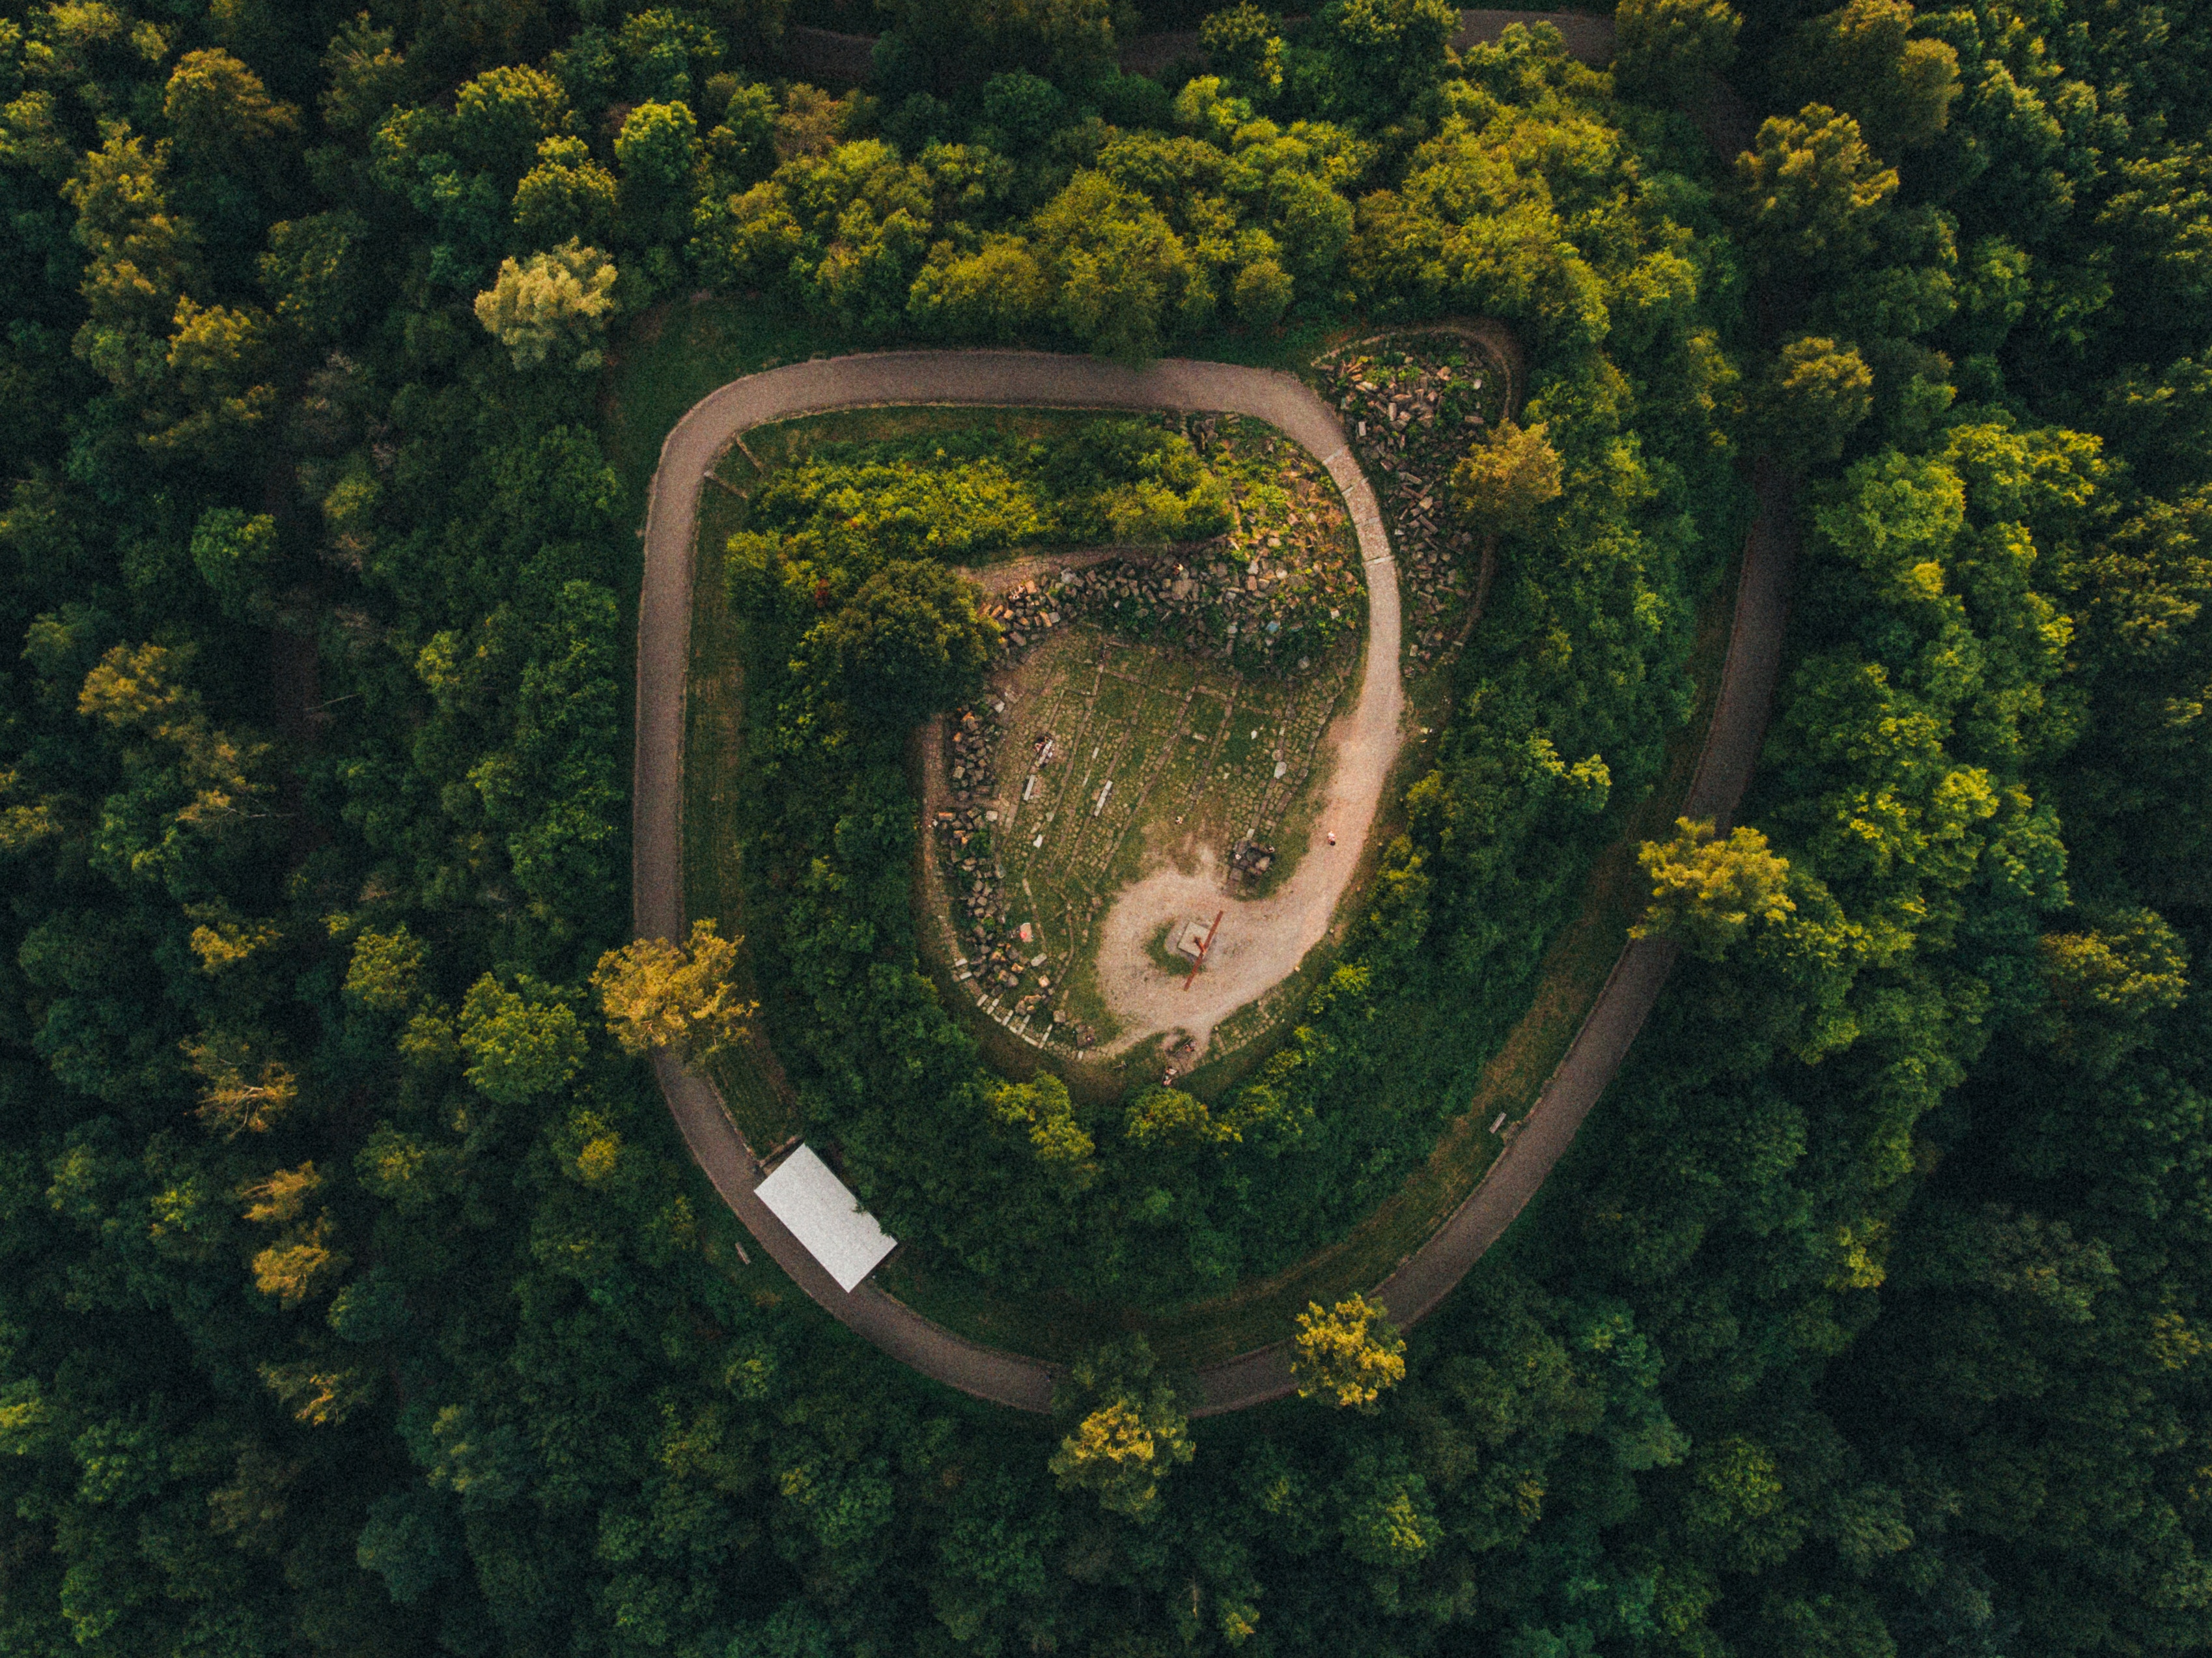
landscape, tree, nature, forest, grass, plant, sky, aerial photography, computer wallpaper